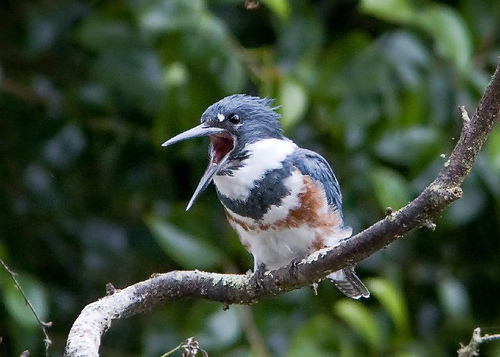
a small bird with a long pointed bill, feathers along its belly are gray, white, and brown.
this bird is very small in size and is very dull in terms of its color. it has a grey head, a large grey beak, white neck, grey feathers and neck, and light brown feathers with a white belly. it almost looks as though it is striped with grey, white and brown in a pattern.
a black feathered head with a white body that has a gray stripe with an orange stripe under it.
this bird has a white belly with a brown side and a black back and head.
a beautiful multi-colored bird with big gray beak, slate colored head, wings and breast, and its belly has gray, white and brown bands.
small bird with a large bill. white, blue, and brown breast. a blue head and wings
this bird has wings that are black and has a white bellythe small bird has a long black bill and a white ring around its neck.
this bird is blue with white and has a long, pointy beak.
this bird is blue with white and has a long, pointy beak.
Species: Belted Kingfisher